Margaret Crum

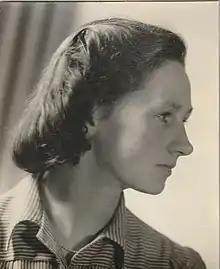
Margaret Crum, librarian at the Bodleian Library in Oxford.

Crum was born in Farnham, Surrey, in 1921. Her father, the Rev. John Macleod Campbell Crum, was rector of Farnham from 1913 to 1928 and later canon of Canterbury Cathedral. Her great-grandfather was the Scottish chemist Walter Crum.